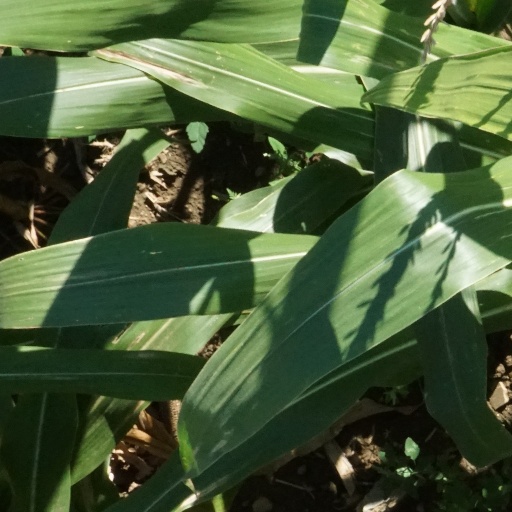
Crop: maize; corn